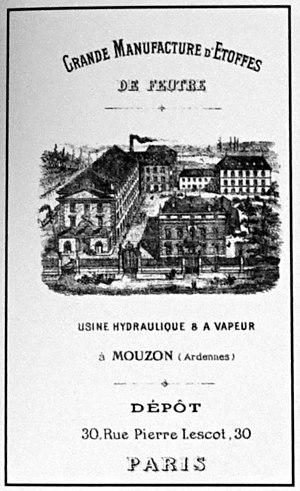
d'une usine ancienne.
Alfred Sommer est le fondateur de la manufacture de Mouzon en 1880.